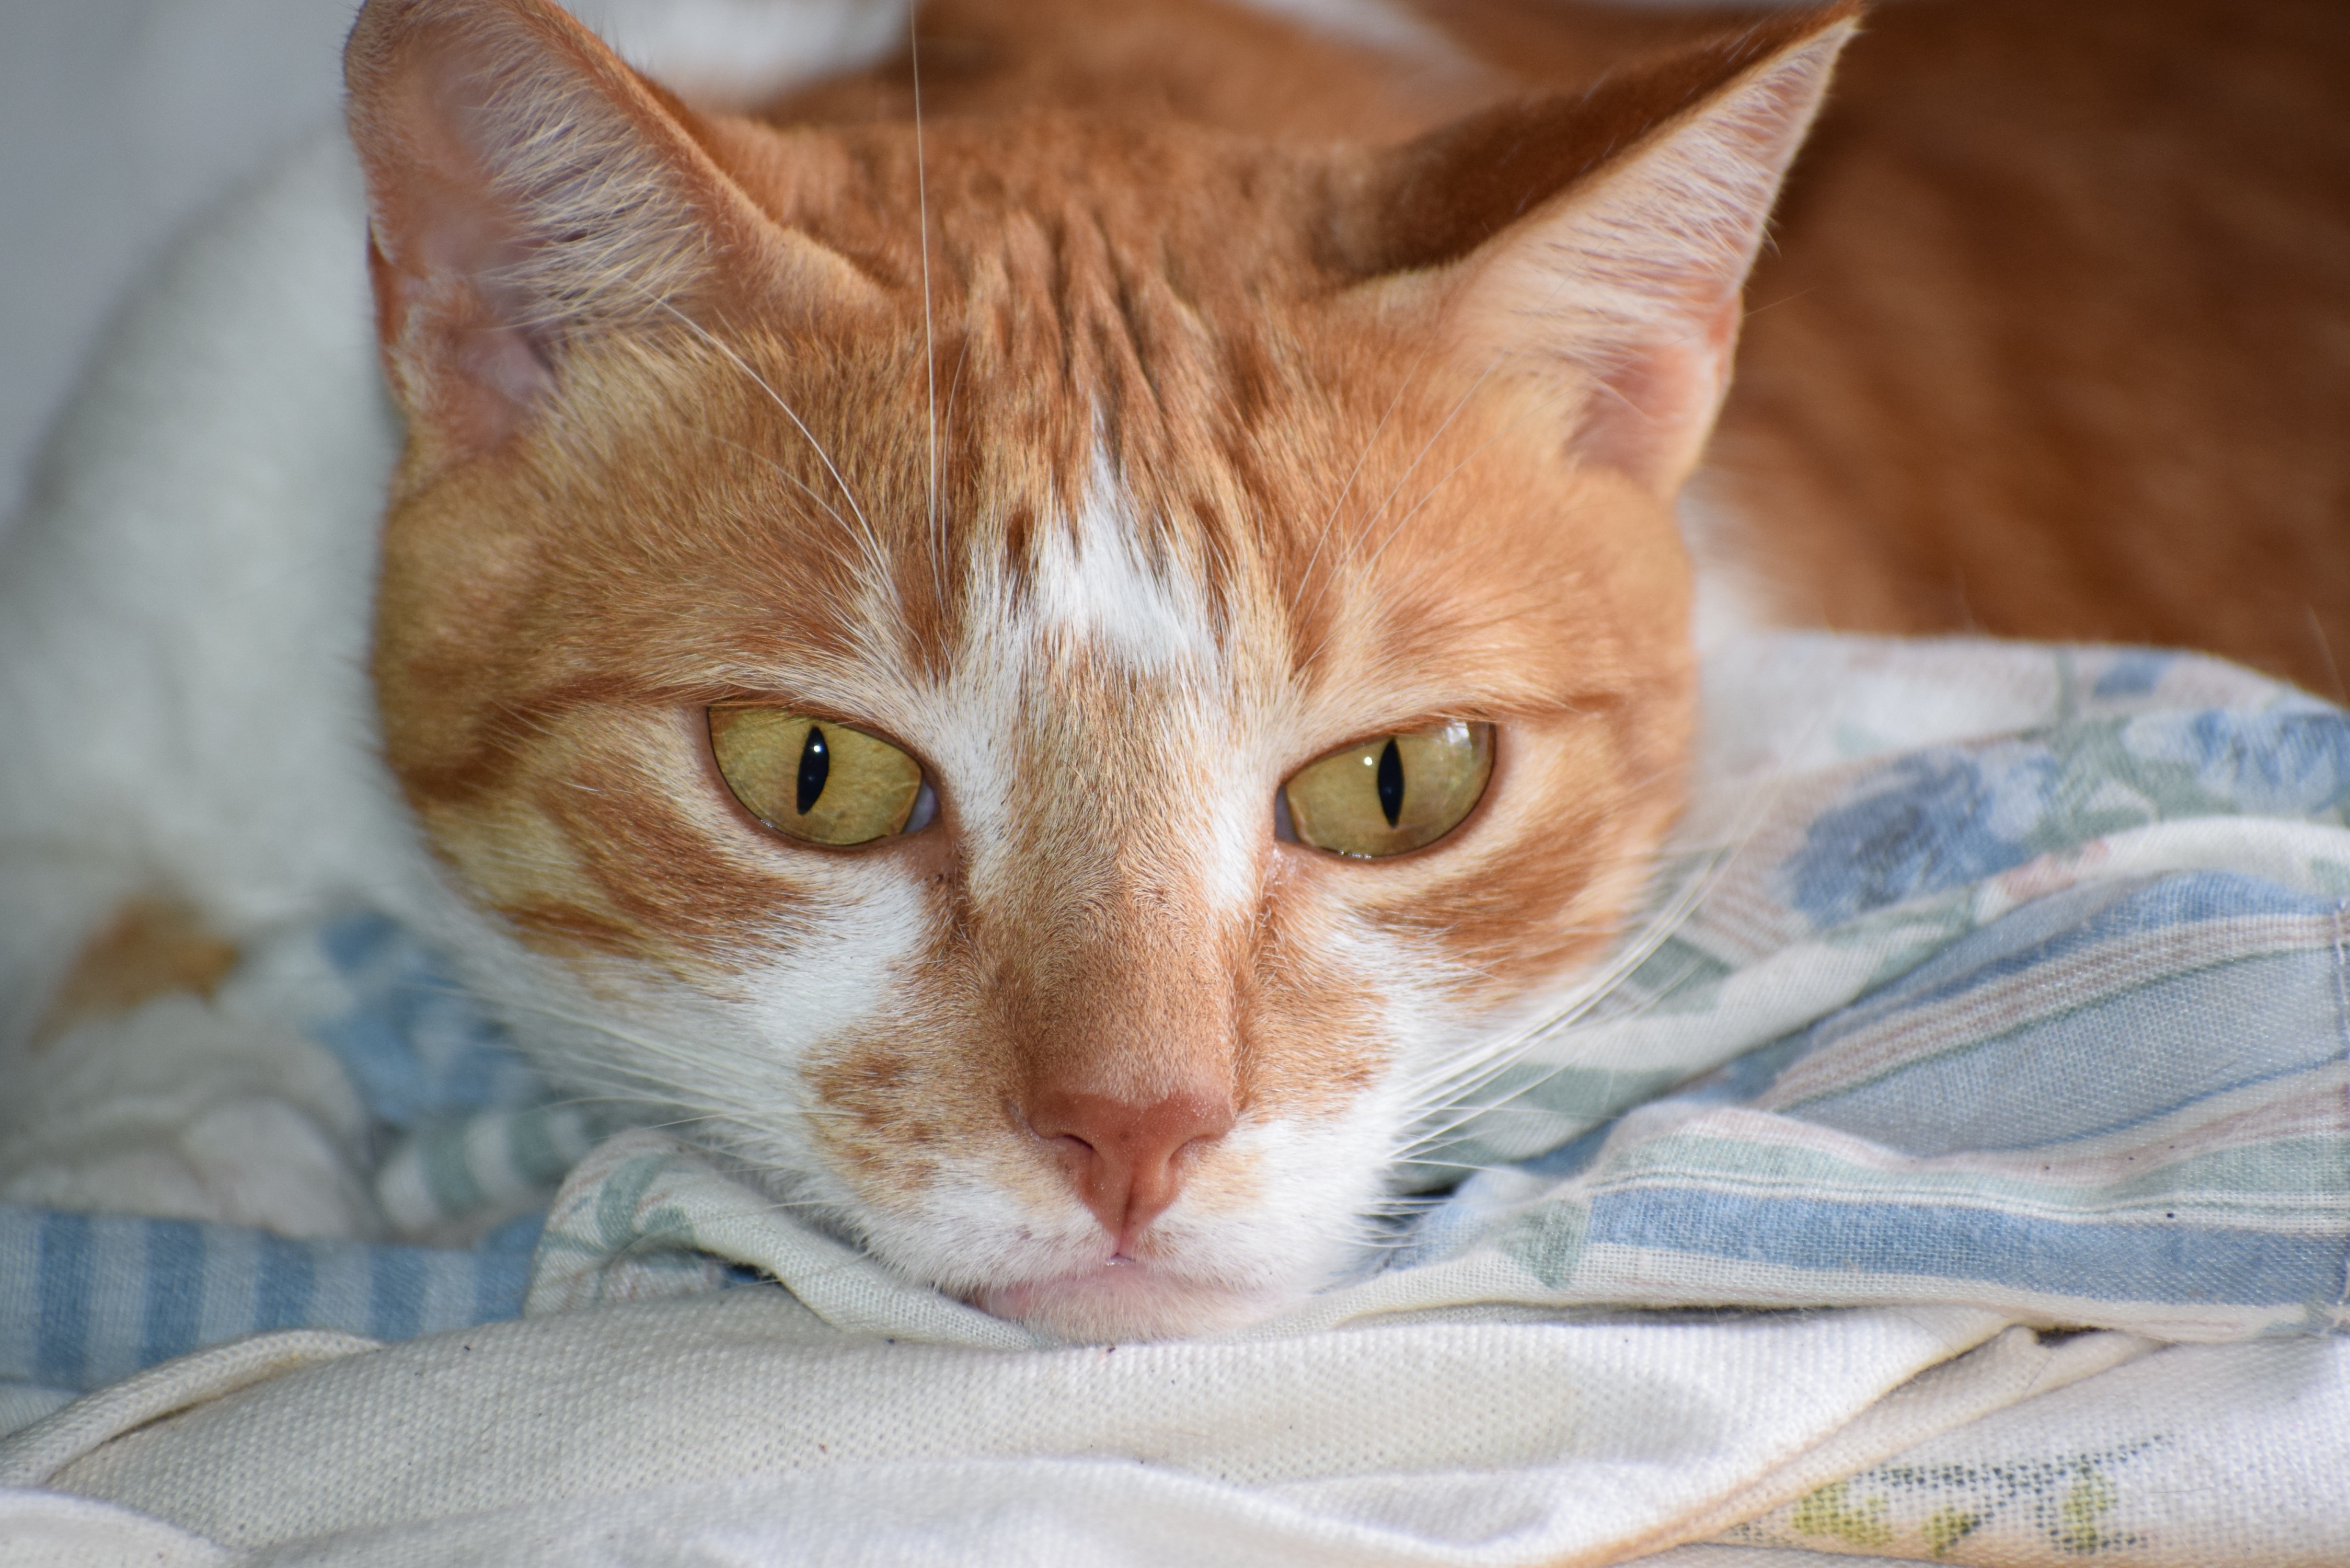
pet, kitten, cat, feline, mammal, close up, nose, whiskers, vertebrate, tabby cat, european shorthair, small to medium sized cats, cat like mammal, domestic short haired cat